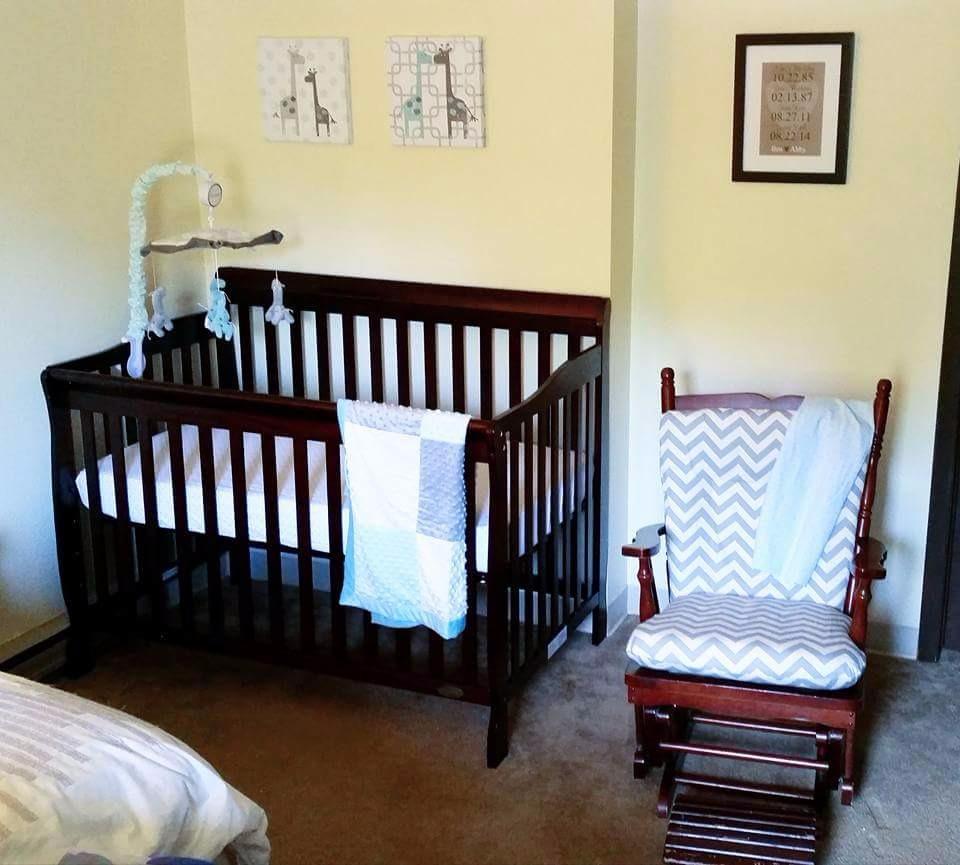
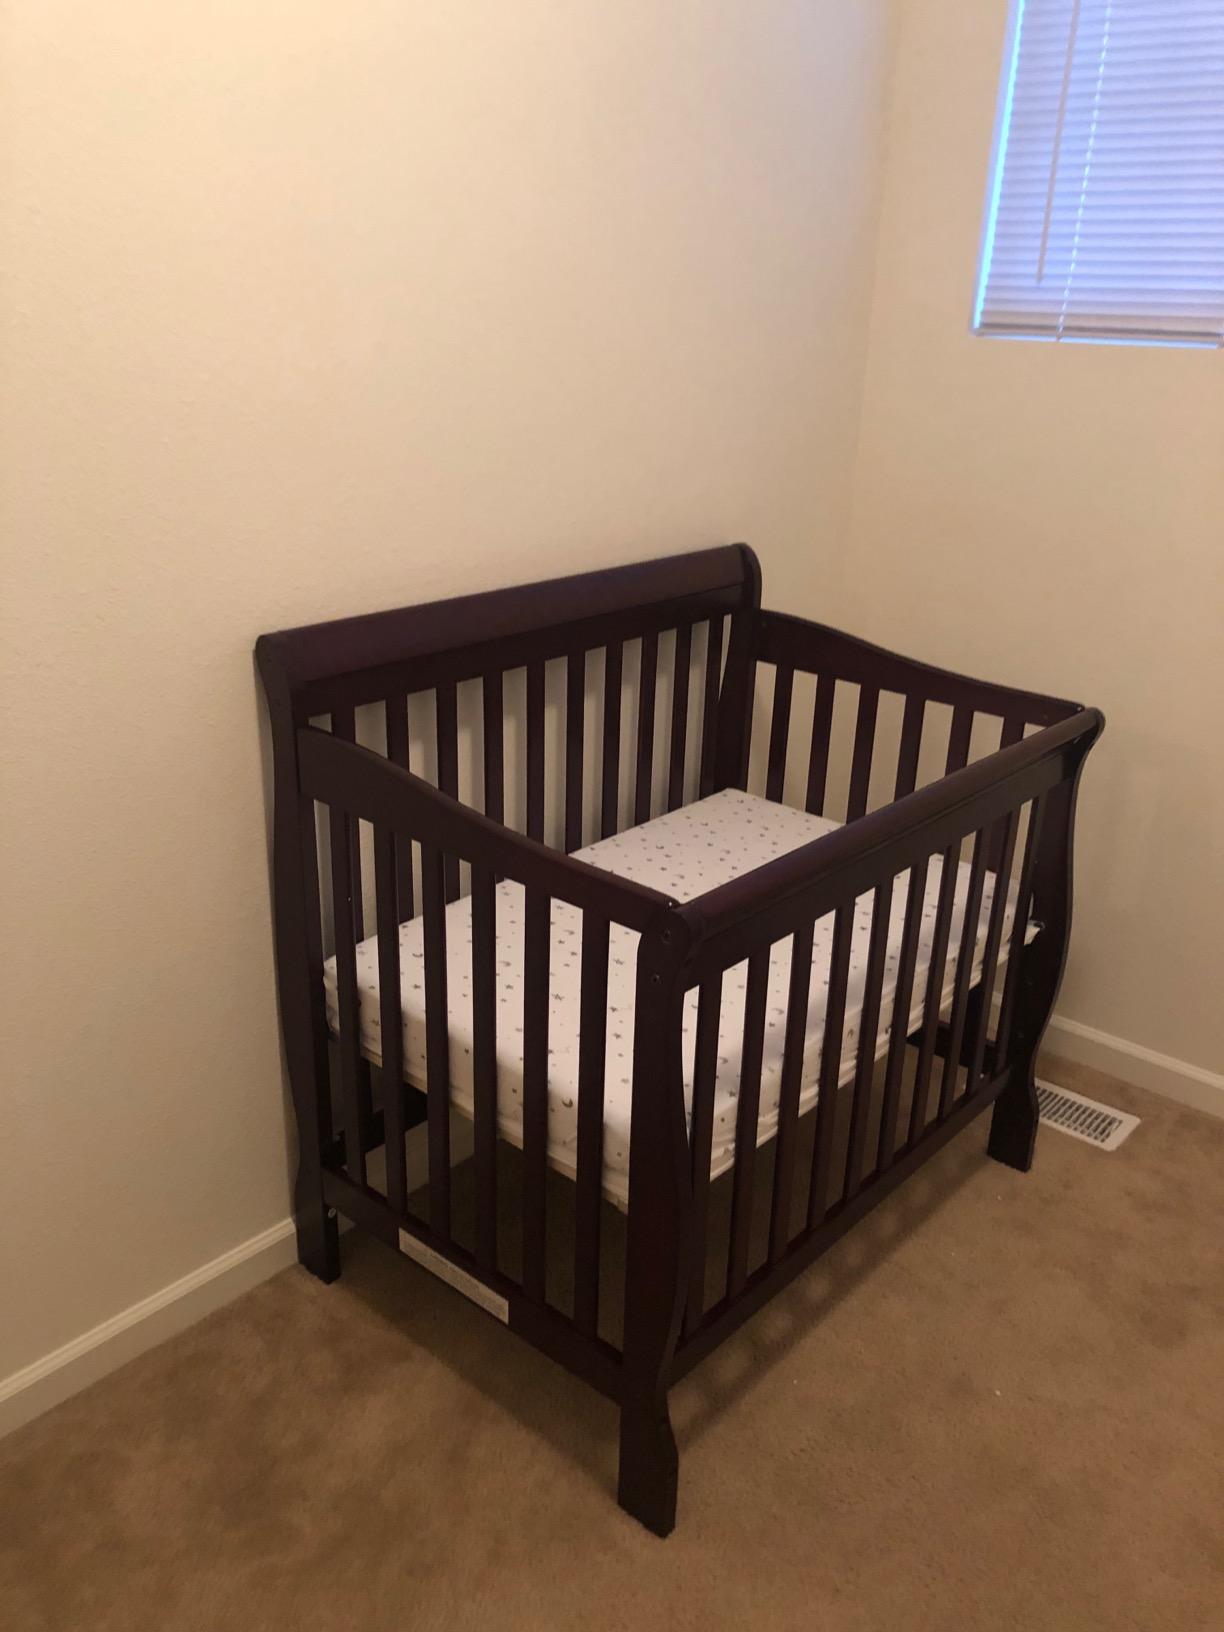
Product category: products_crib
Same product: yes